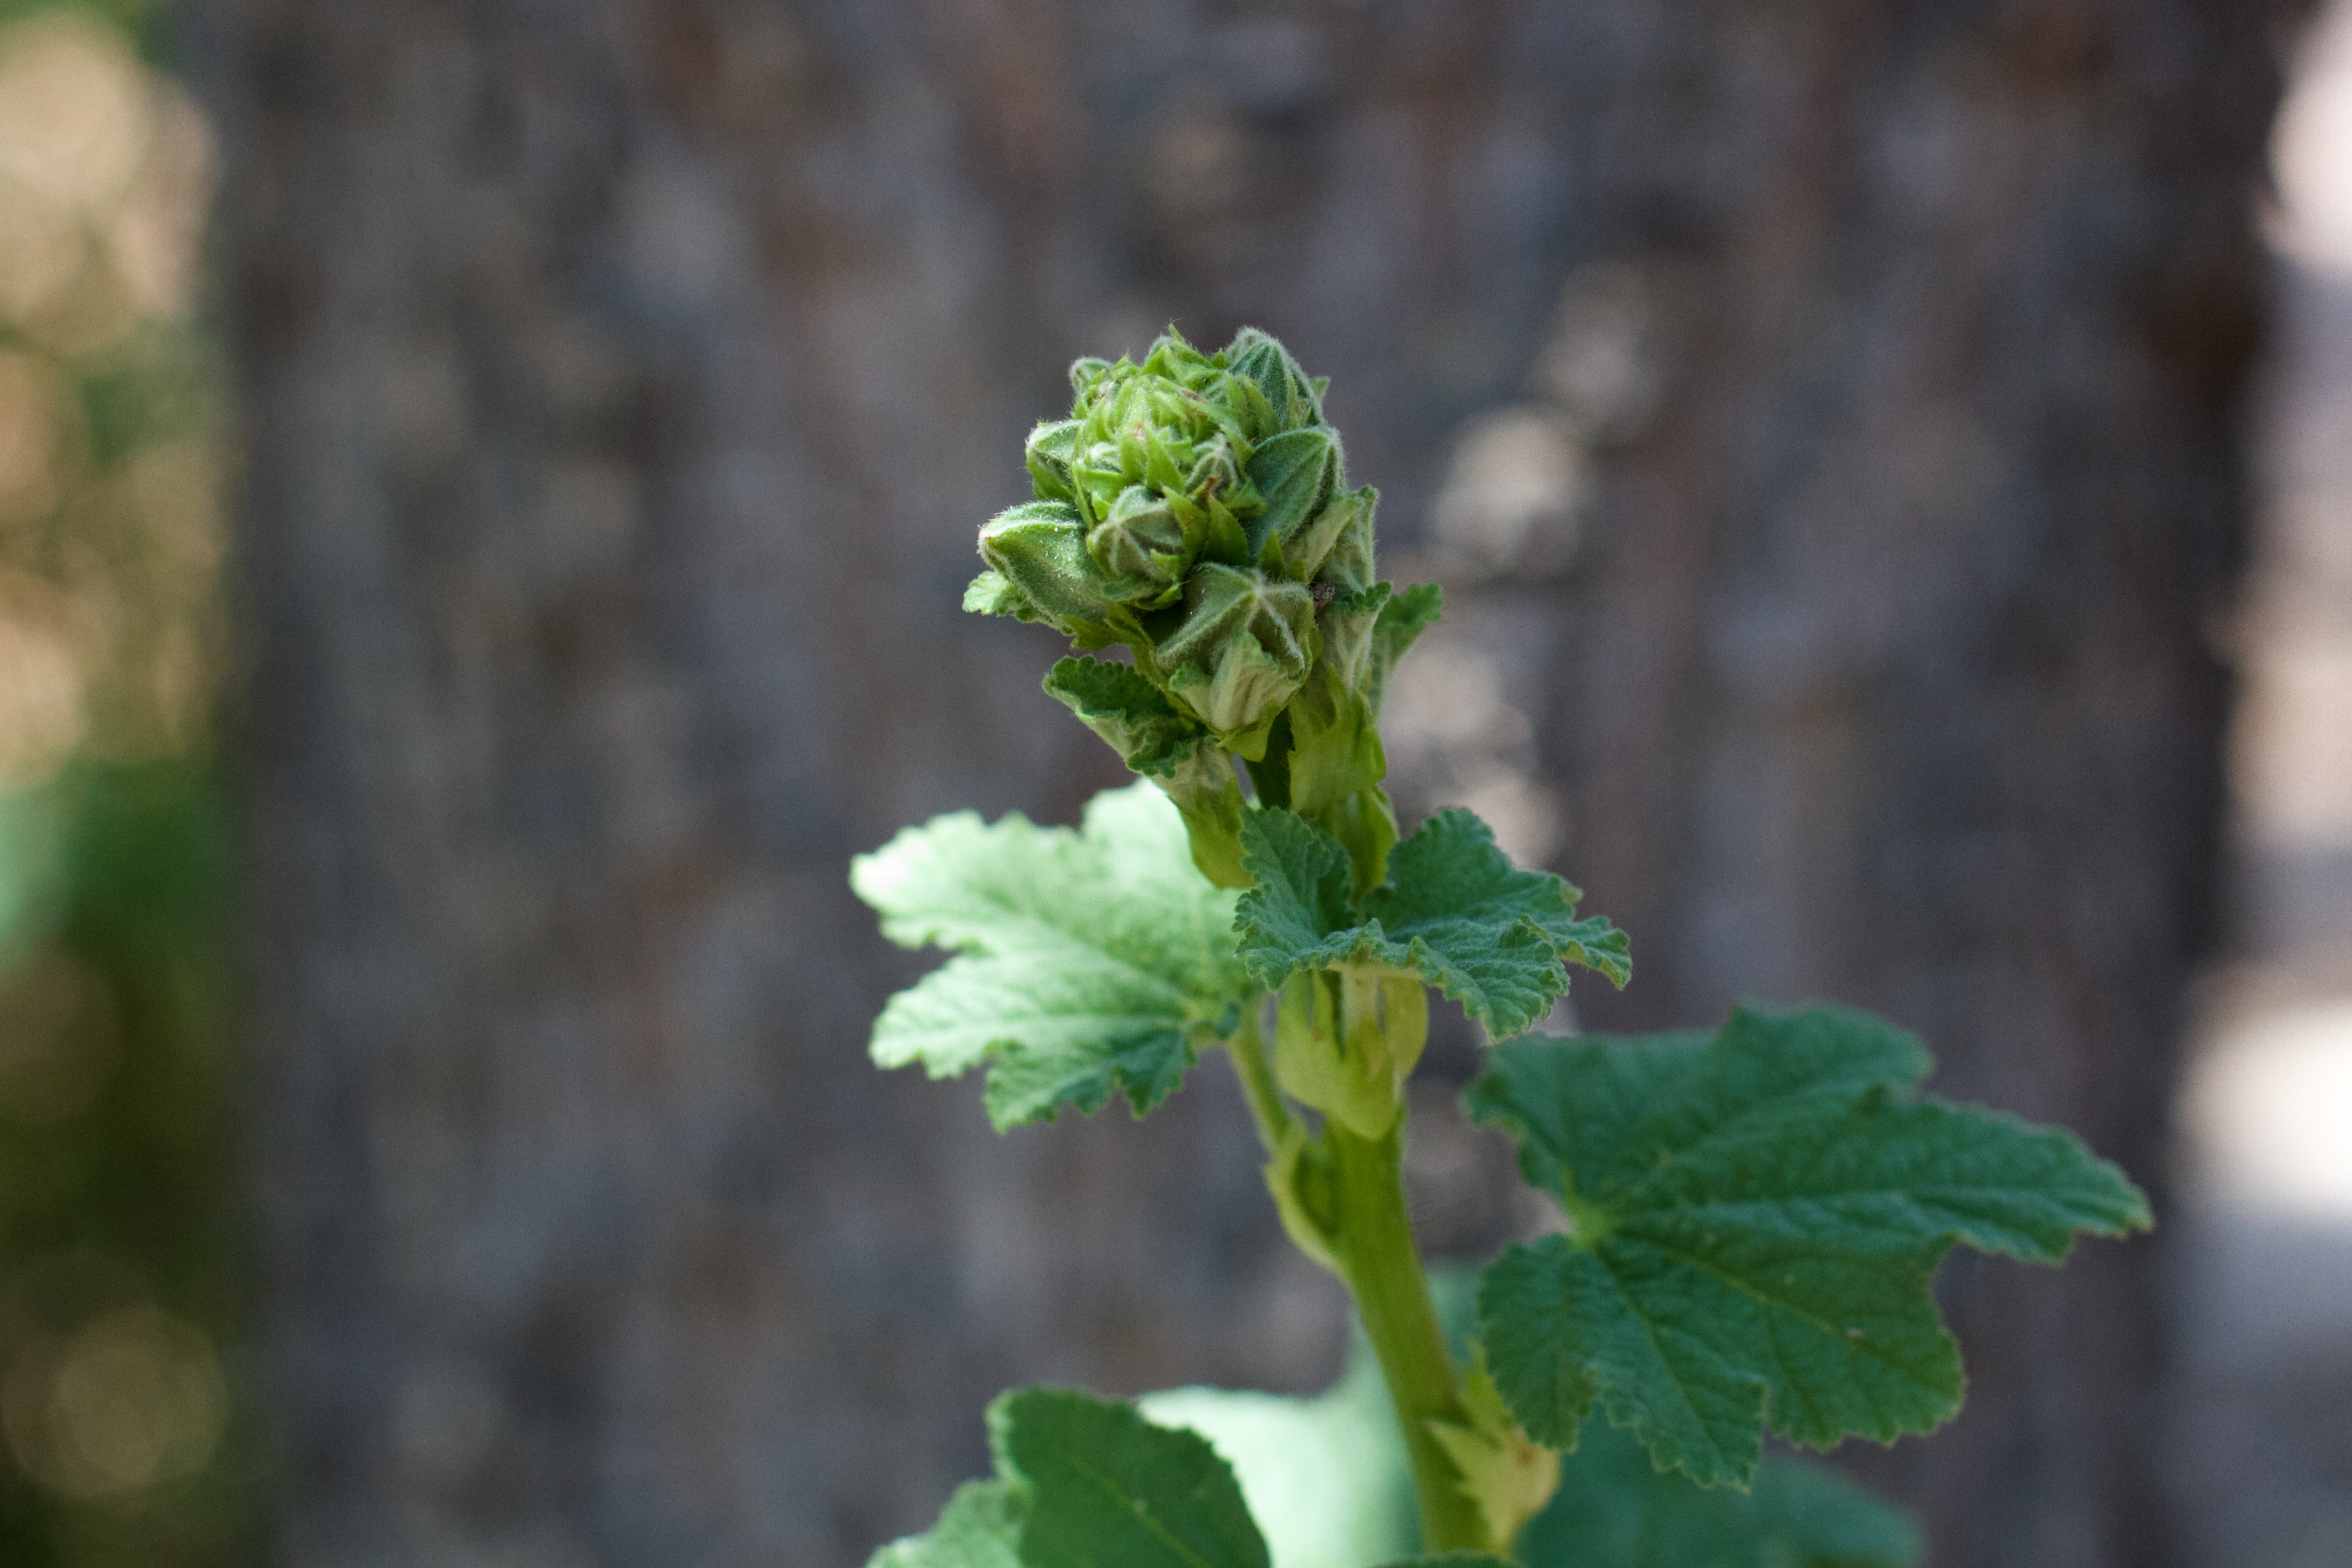
nature, blossom, plant, leaf, flower, food, green, herb, produce, botany, flora, wildflower, flowering plant, annual plant, land plant